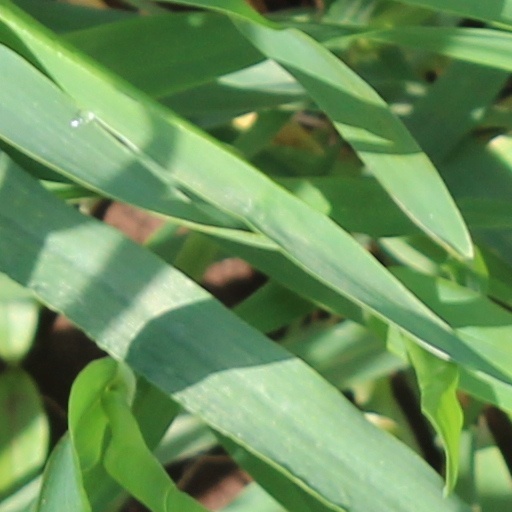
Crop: wheat